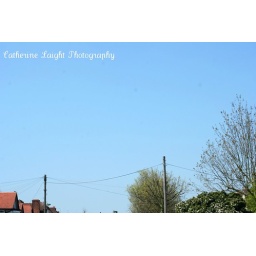
So quiet and clear in the sky over London since the Volcano erupted.